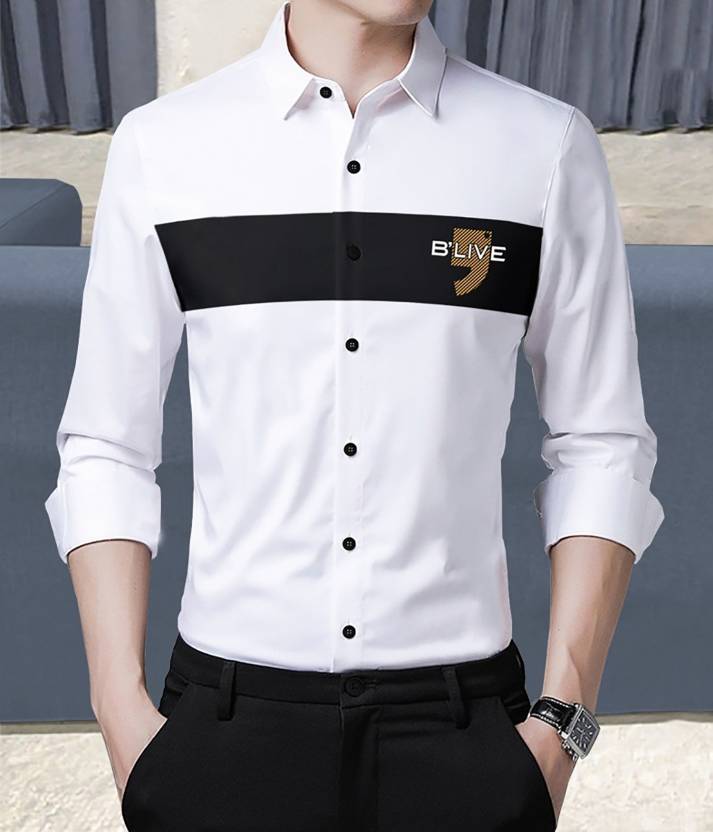
Product: Men Regular Fit Color Block Casual Shirt
Price: ₹349
Colors: White and  Black
Pattern: Color Block